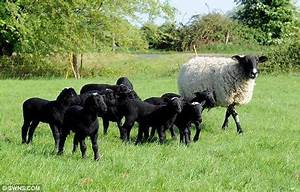
Label: pecora